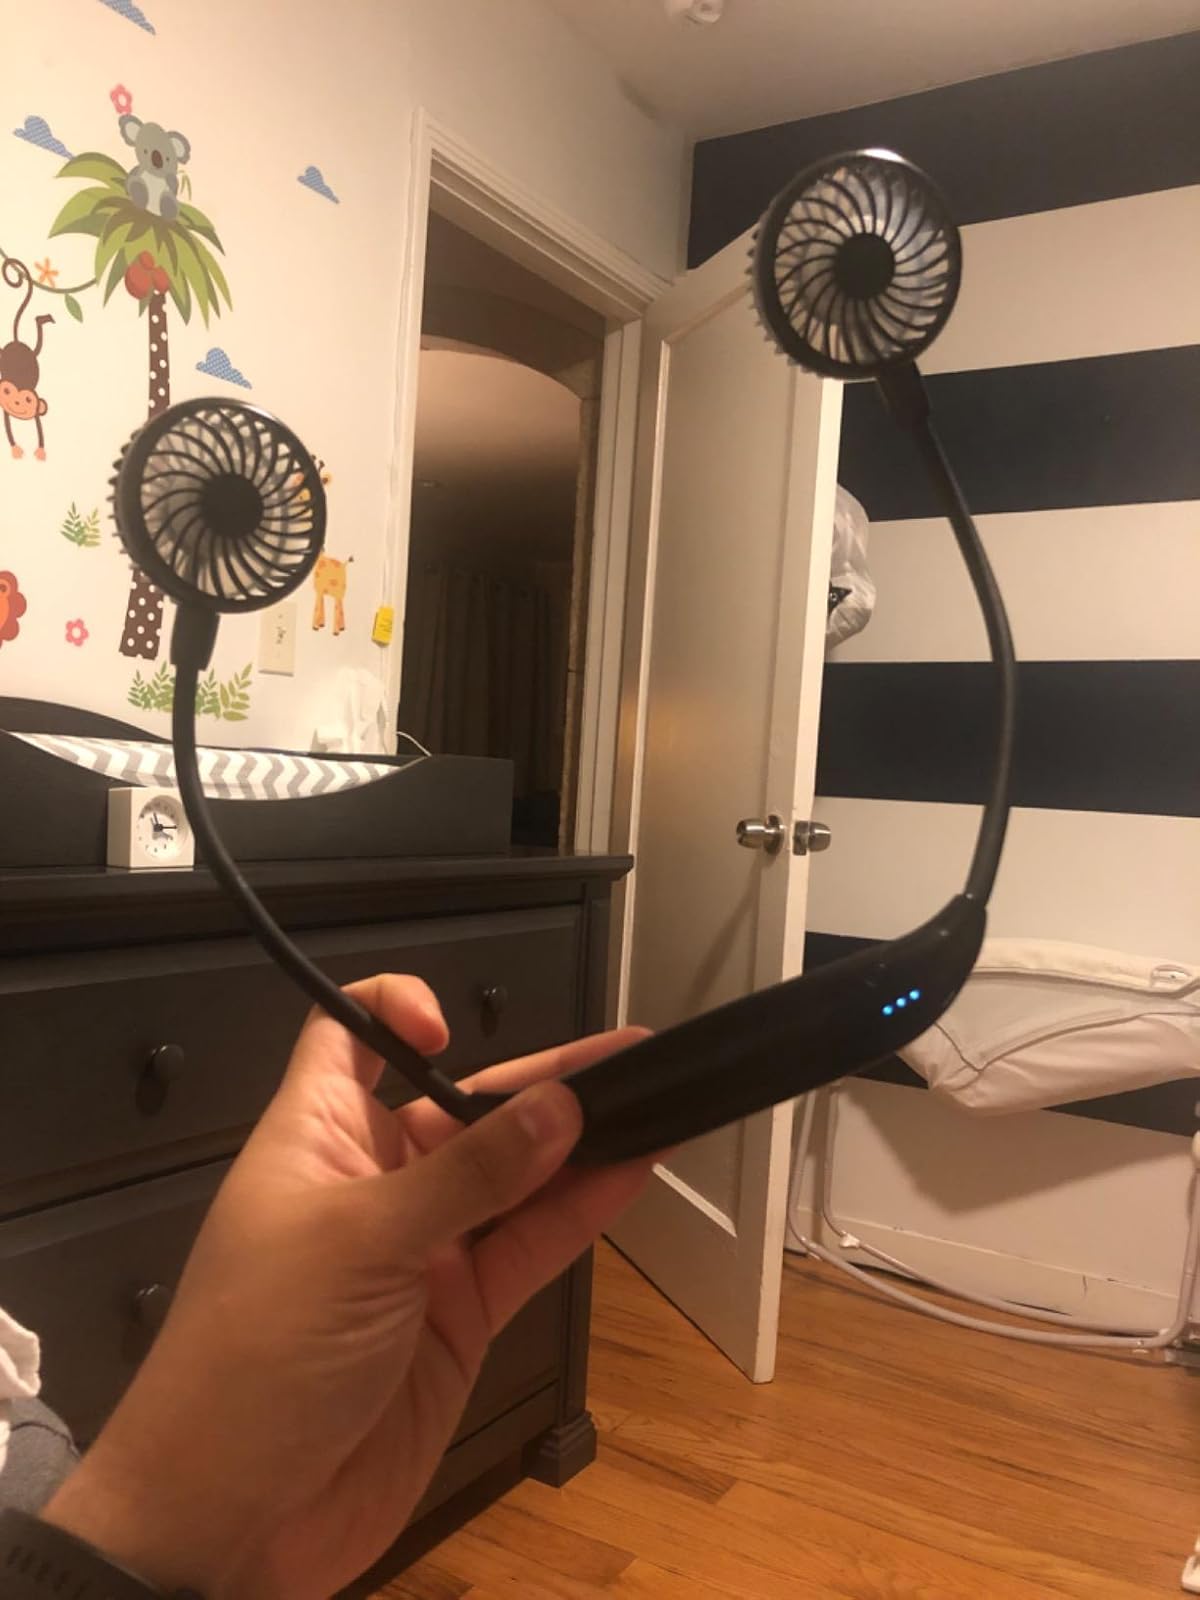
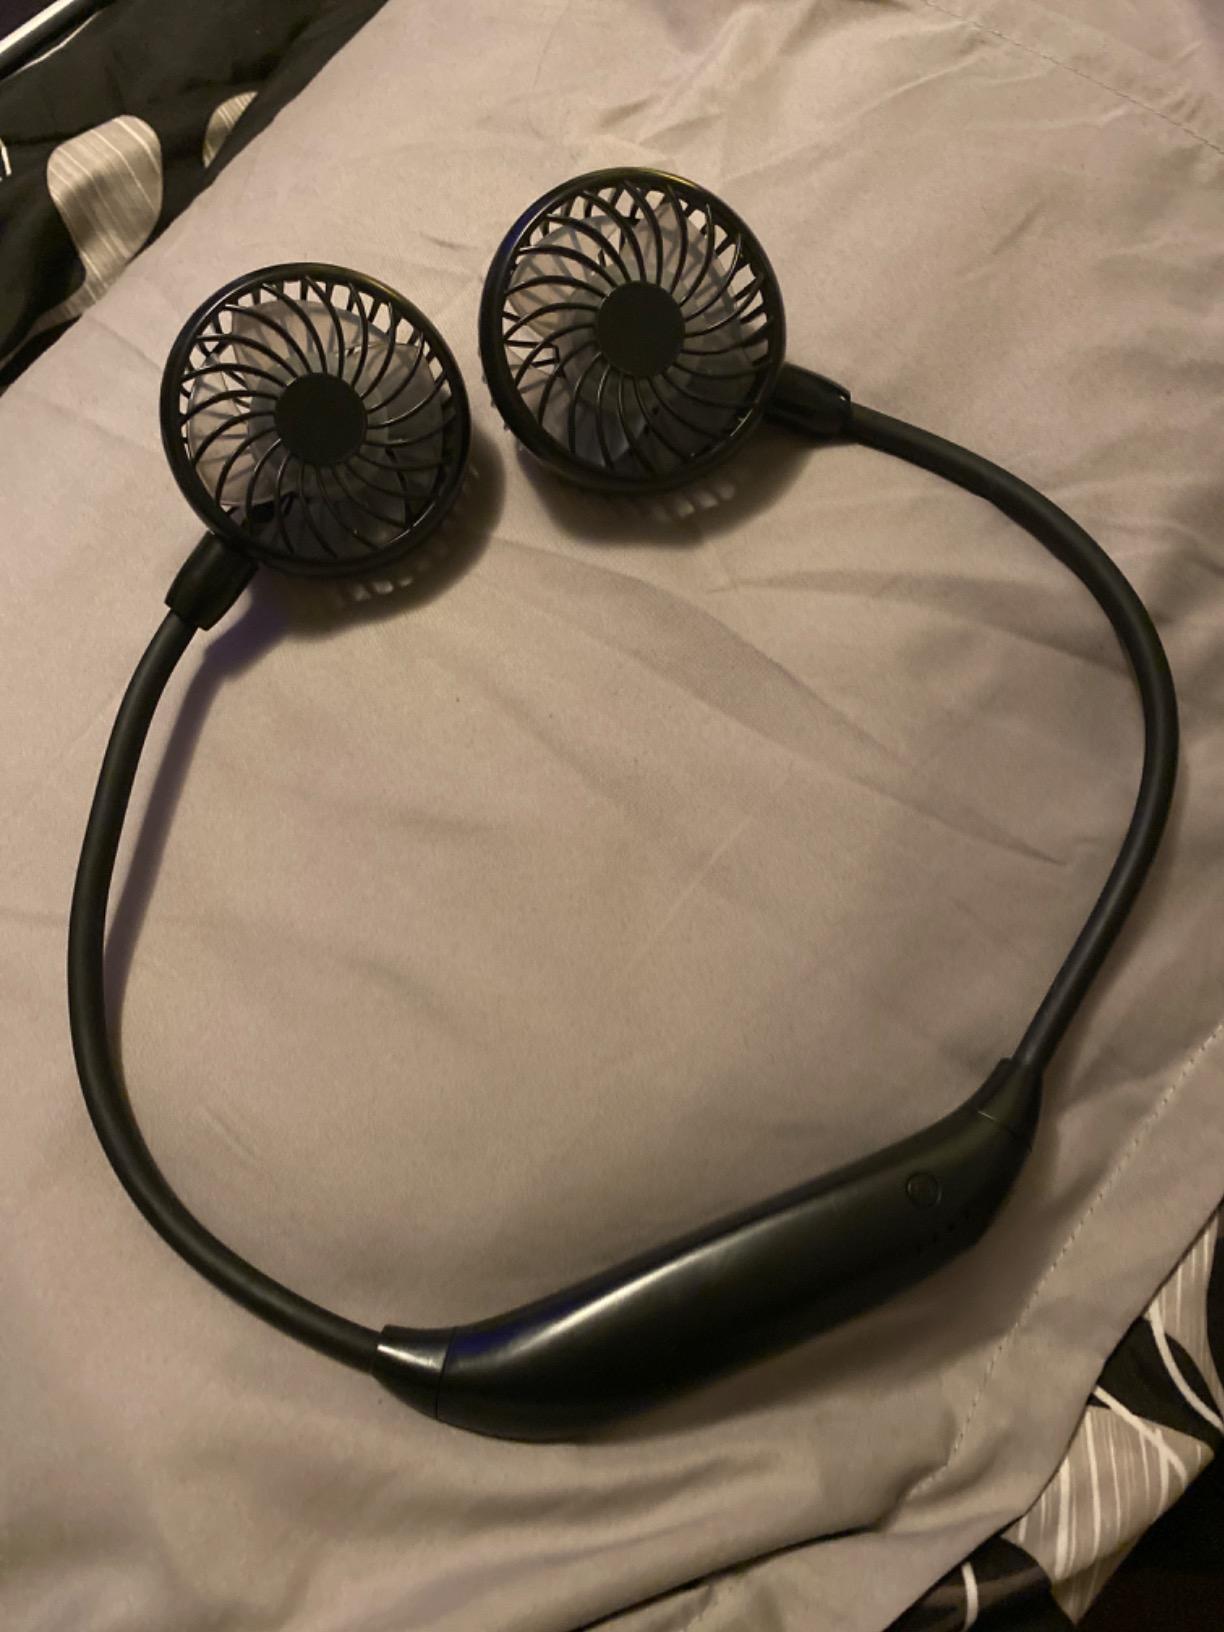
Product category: fan
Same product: yes